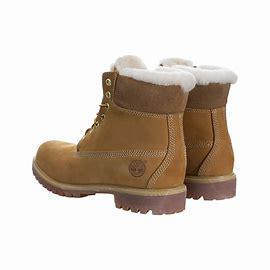
Brand: Timberland
Model: 6 Inch